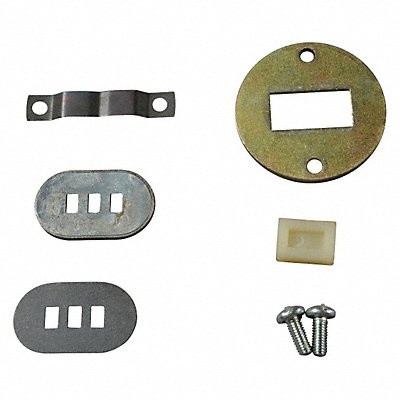
Slide Valve Kit
Slide Valve Kit For Use With Grainger Item Number 5NUE3 5NUE4 5NUE5 Fits Brand Westward
Brand: WESTWARD
Category: Hardware > Plumbing > Plumbing Repair Kits